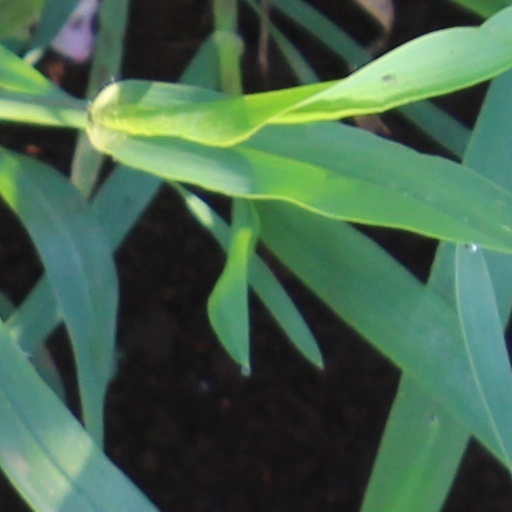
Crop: wheat